Matt Caplan

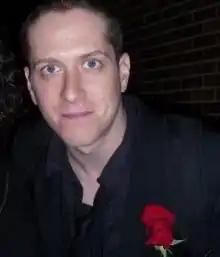
Matt Caplan after the final performance of "American Idiot" in Berkeley.

Caplan has appeared on Broadway in "Rent" as Mark Cohen, in the revival of "South Pacific" and in "High Fidelity". He has also been featured in the films Across the Universe and Painting Abby Long, and on the television show New Amsterdam.